Greta Skogster

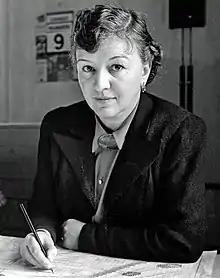

Greta Skogster (from 1935 Skogster-Lehtinen; 1900–1994) was a Finnish textile artist, notable as the leading designer of the 1930s and 1940s and a pioneer of modern textile design in Finland.